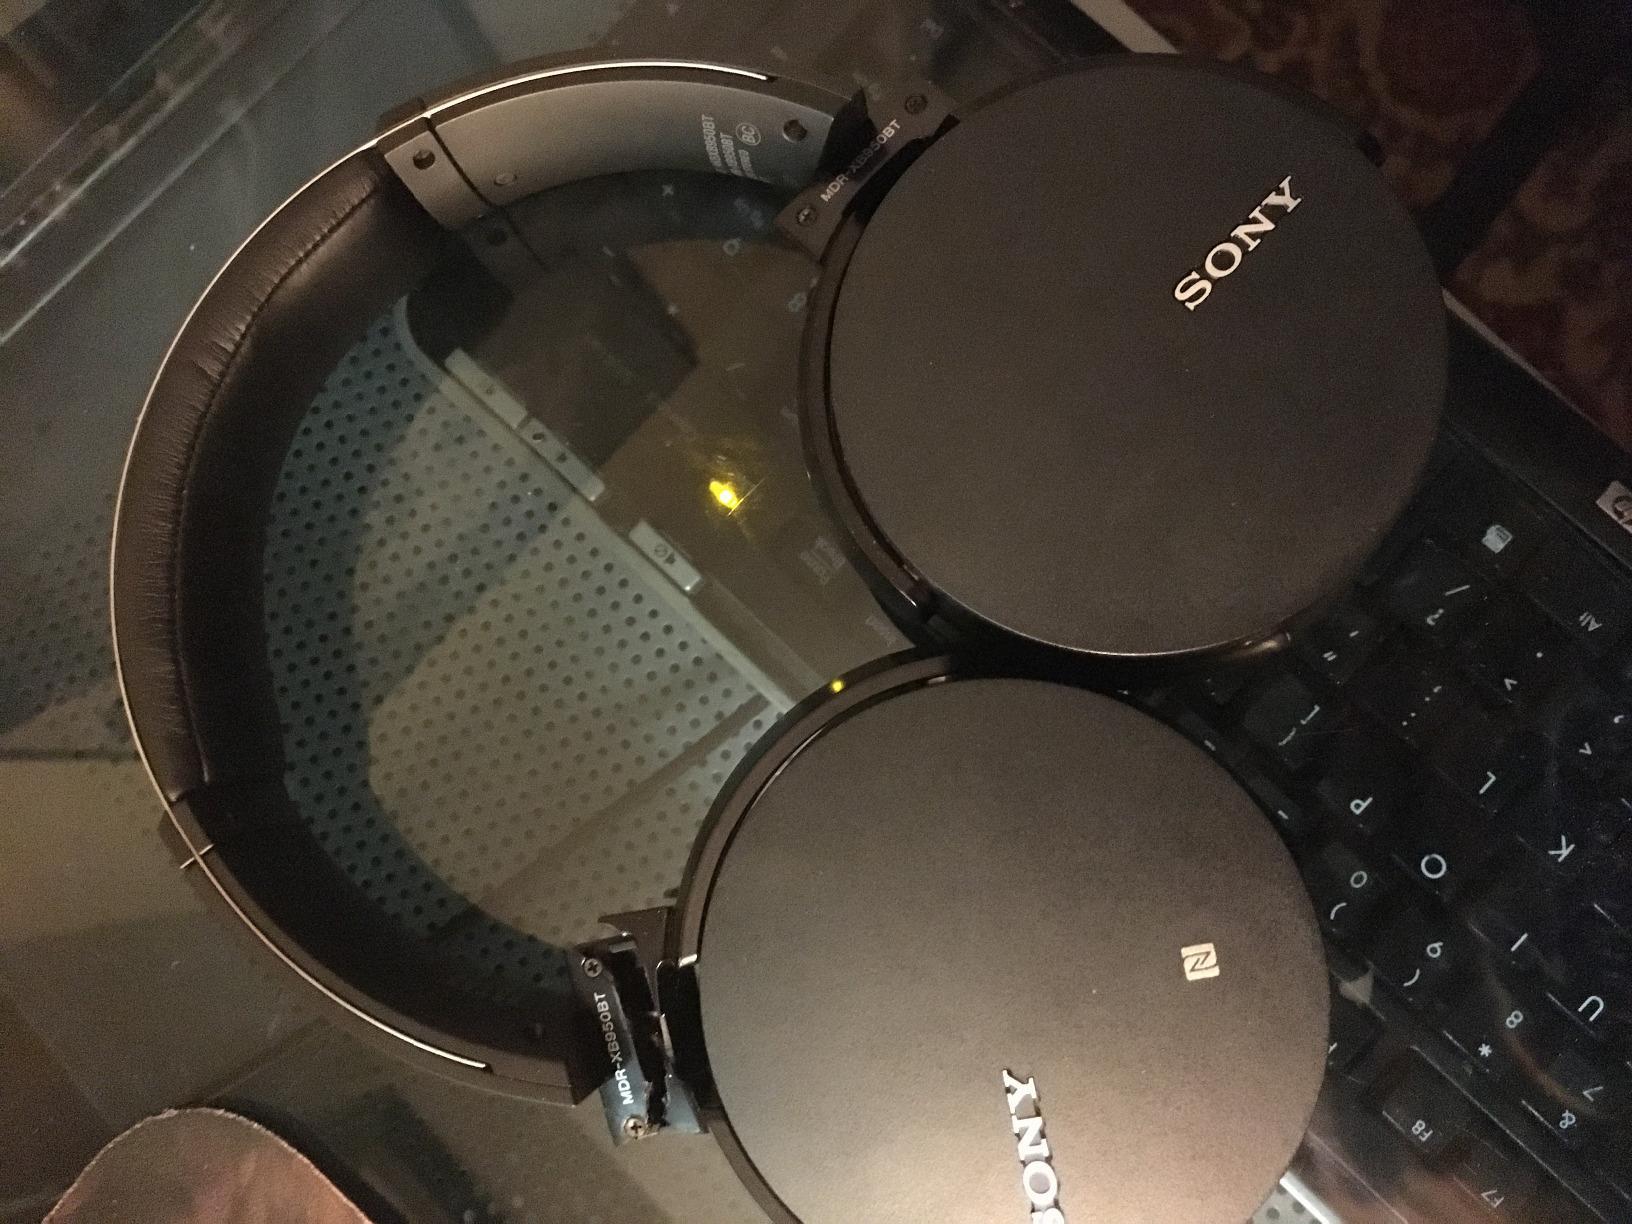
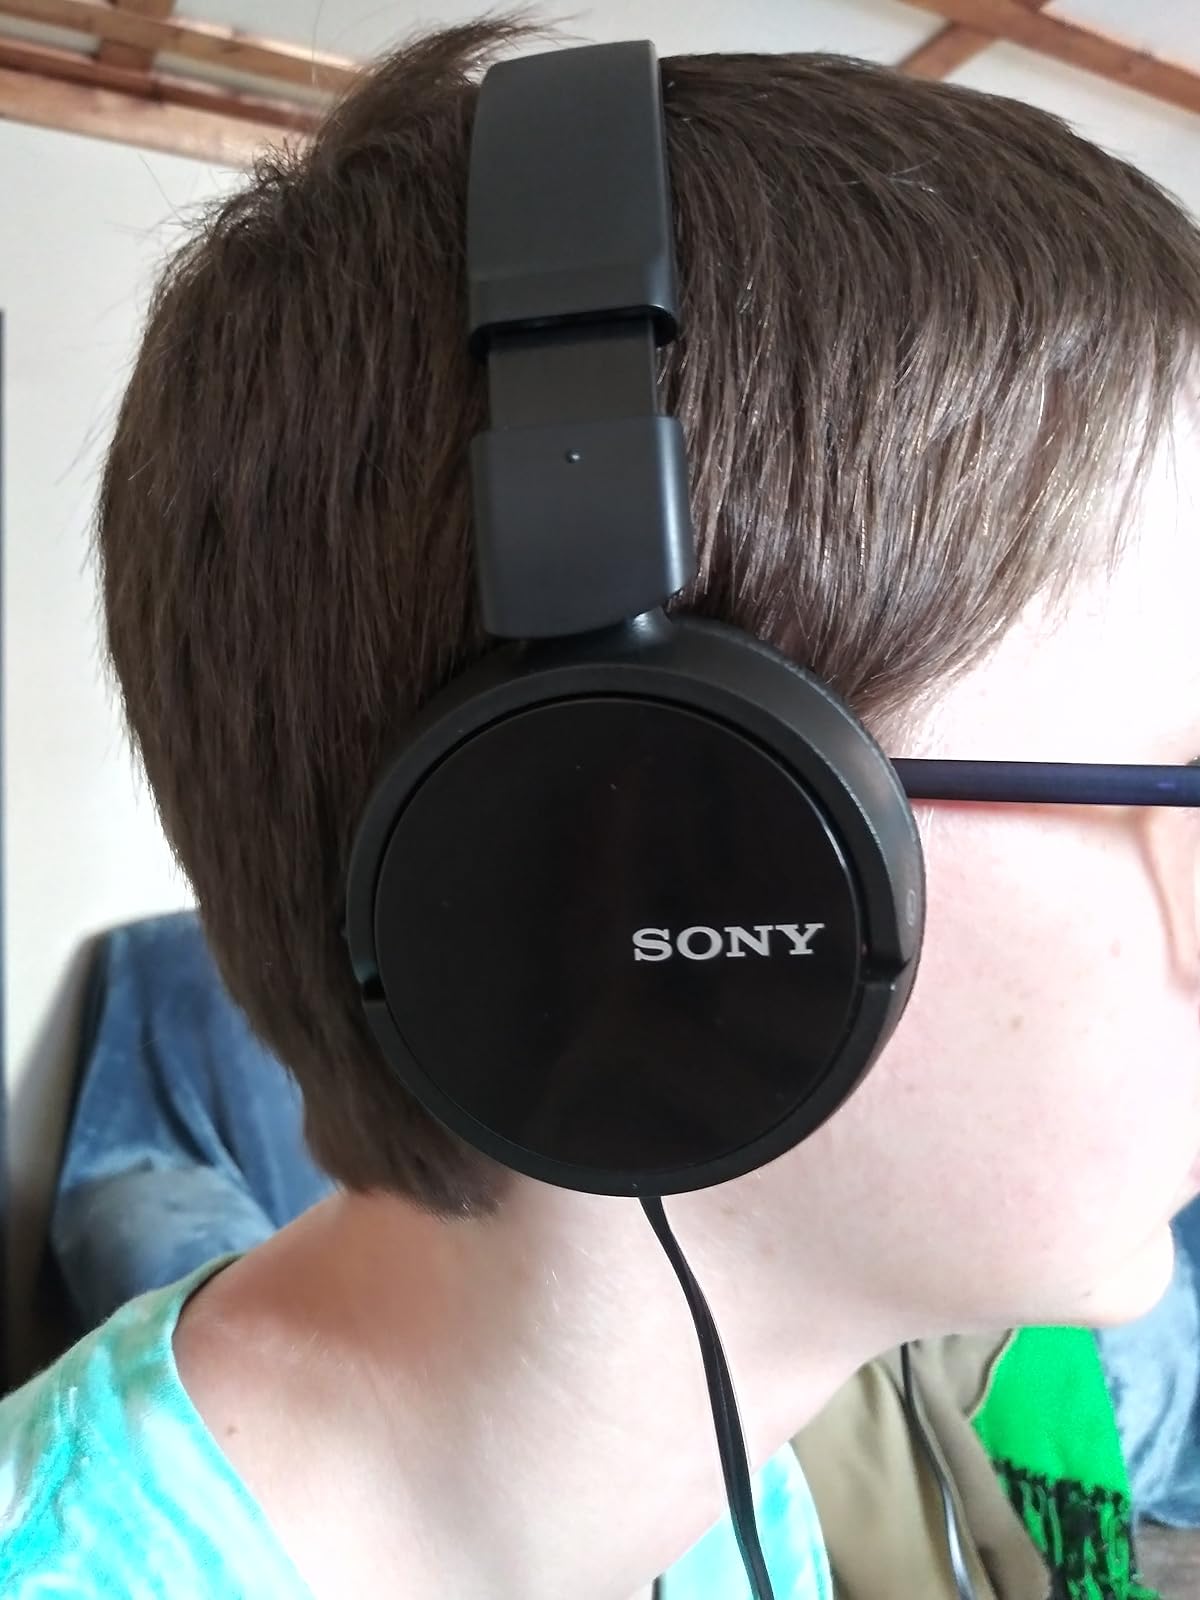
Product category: headphones
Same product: no